Honduran lempira

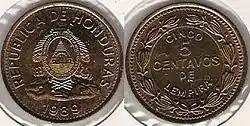
5 centavos coin minted in 1989

In 1931, coins were introduced in denominations of 5, 20 & 50 centavos, and 1 lempira. One, 2 and 10 centavos coins were added in 1935, 1939 and 1932, respectively. The silver 1 lempira coins ceased production in 1937, with the other silver coins (20 & 50 centavos) replaced by cupro-nickel in 1967. The 1 and 2 centavos coins were last minted in 1998 and 1974, respectively.